Question: Please indicate a possible affordance area of the bench that can be used for sitting on
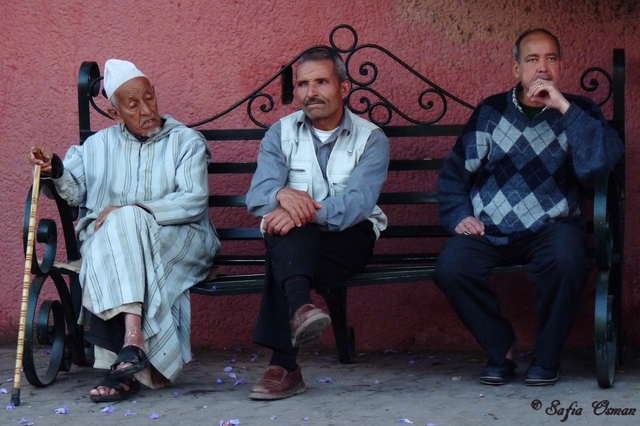
Answer: [69.5, 246.5, 597.5, 279.5]